List of major World Wonder Ring Stardom events

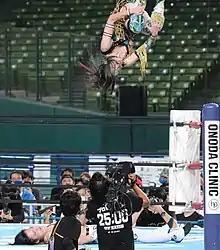
Saya Kamitani (higher) performing a Phoenix splash on Lady C at Wrestle Grand Slam in MetLife Dome on September 4, 2021.

Starting with 2020, Stardom began organizing exhibition matches as part of various events promoted by New Japan Pro Wrestling in order for female talent to be promoted in men's federations. The bouts are preponderantly scripted as tag team matches in which Stardom's wrestlers (who compete as part of certain stables) are usually shuffled. NJPW and Stardom held their first co-promoted event on November 20, 2022. As of 04, 2025, Stardom has held a total of fifteen matches in eleven different NJPW pay-per-views.